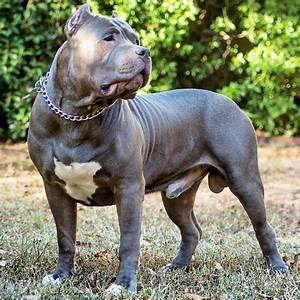
dog